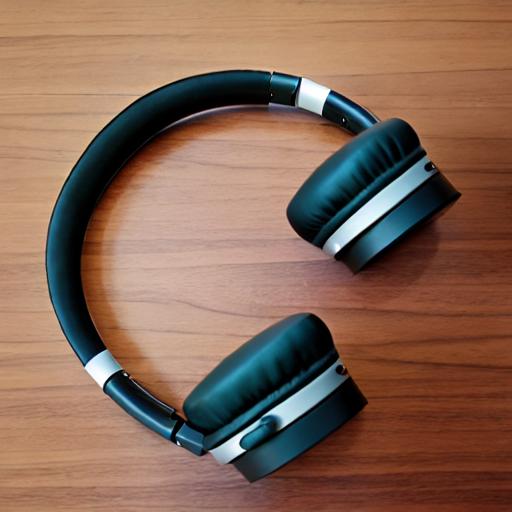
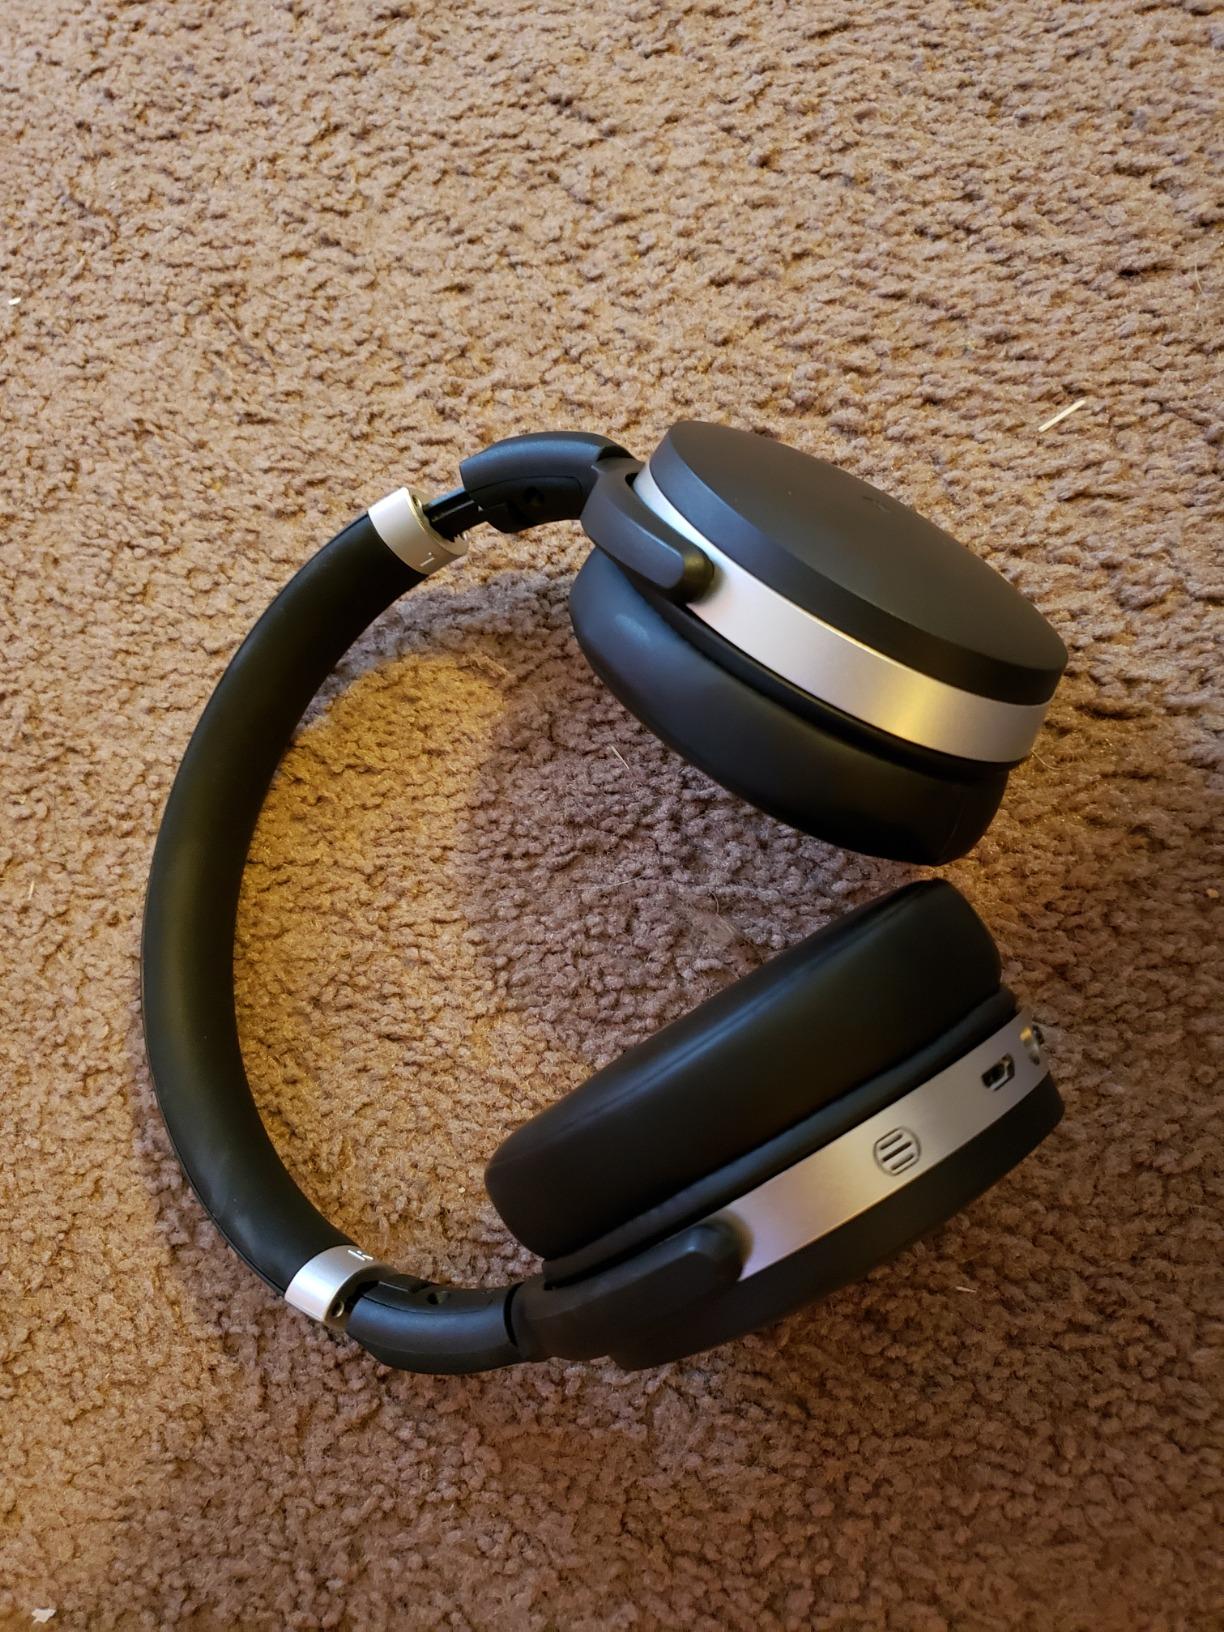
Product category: headphones
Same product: no